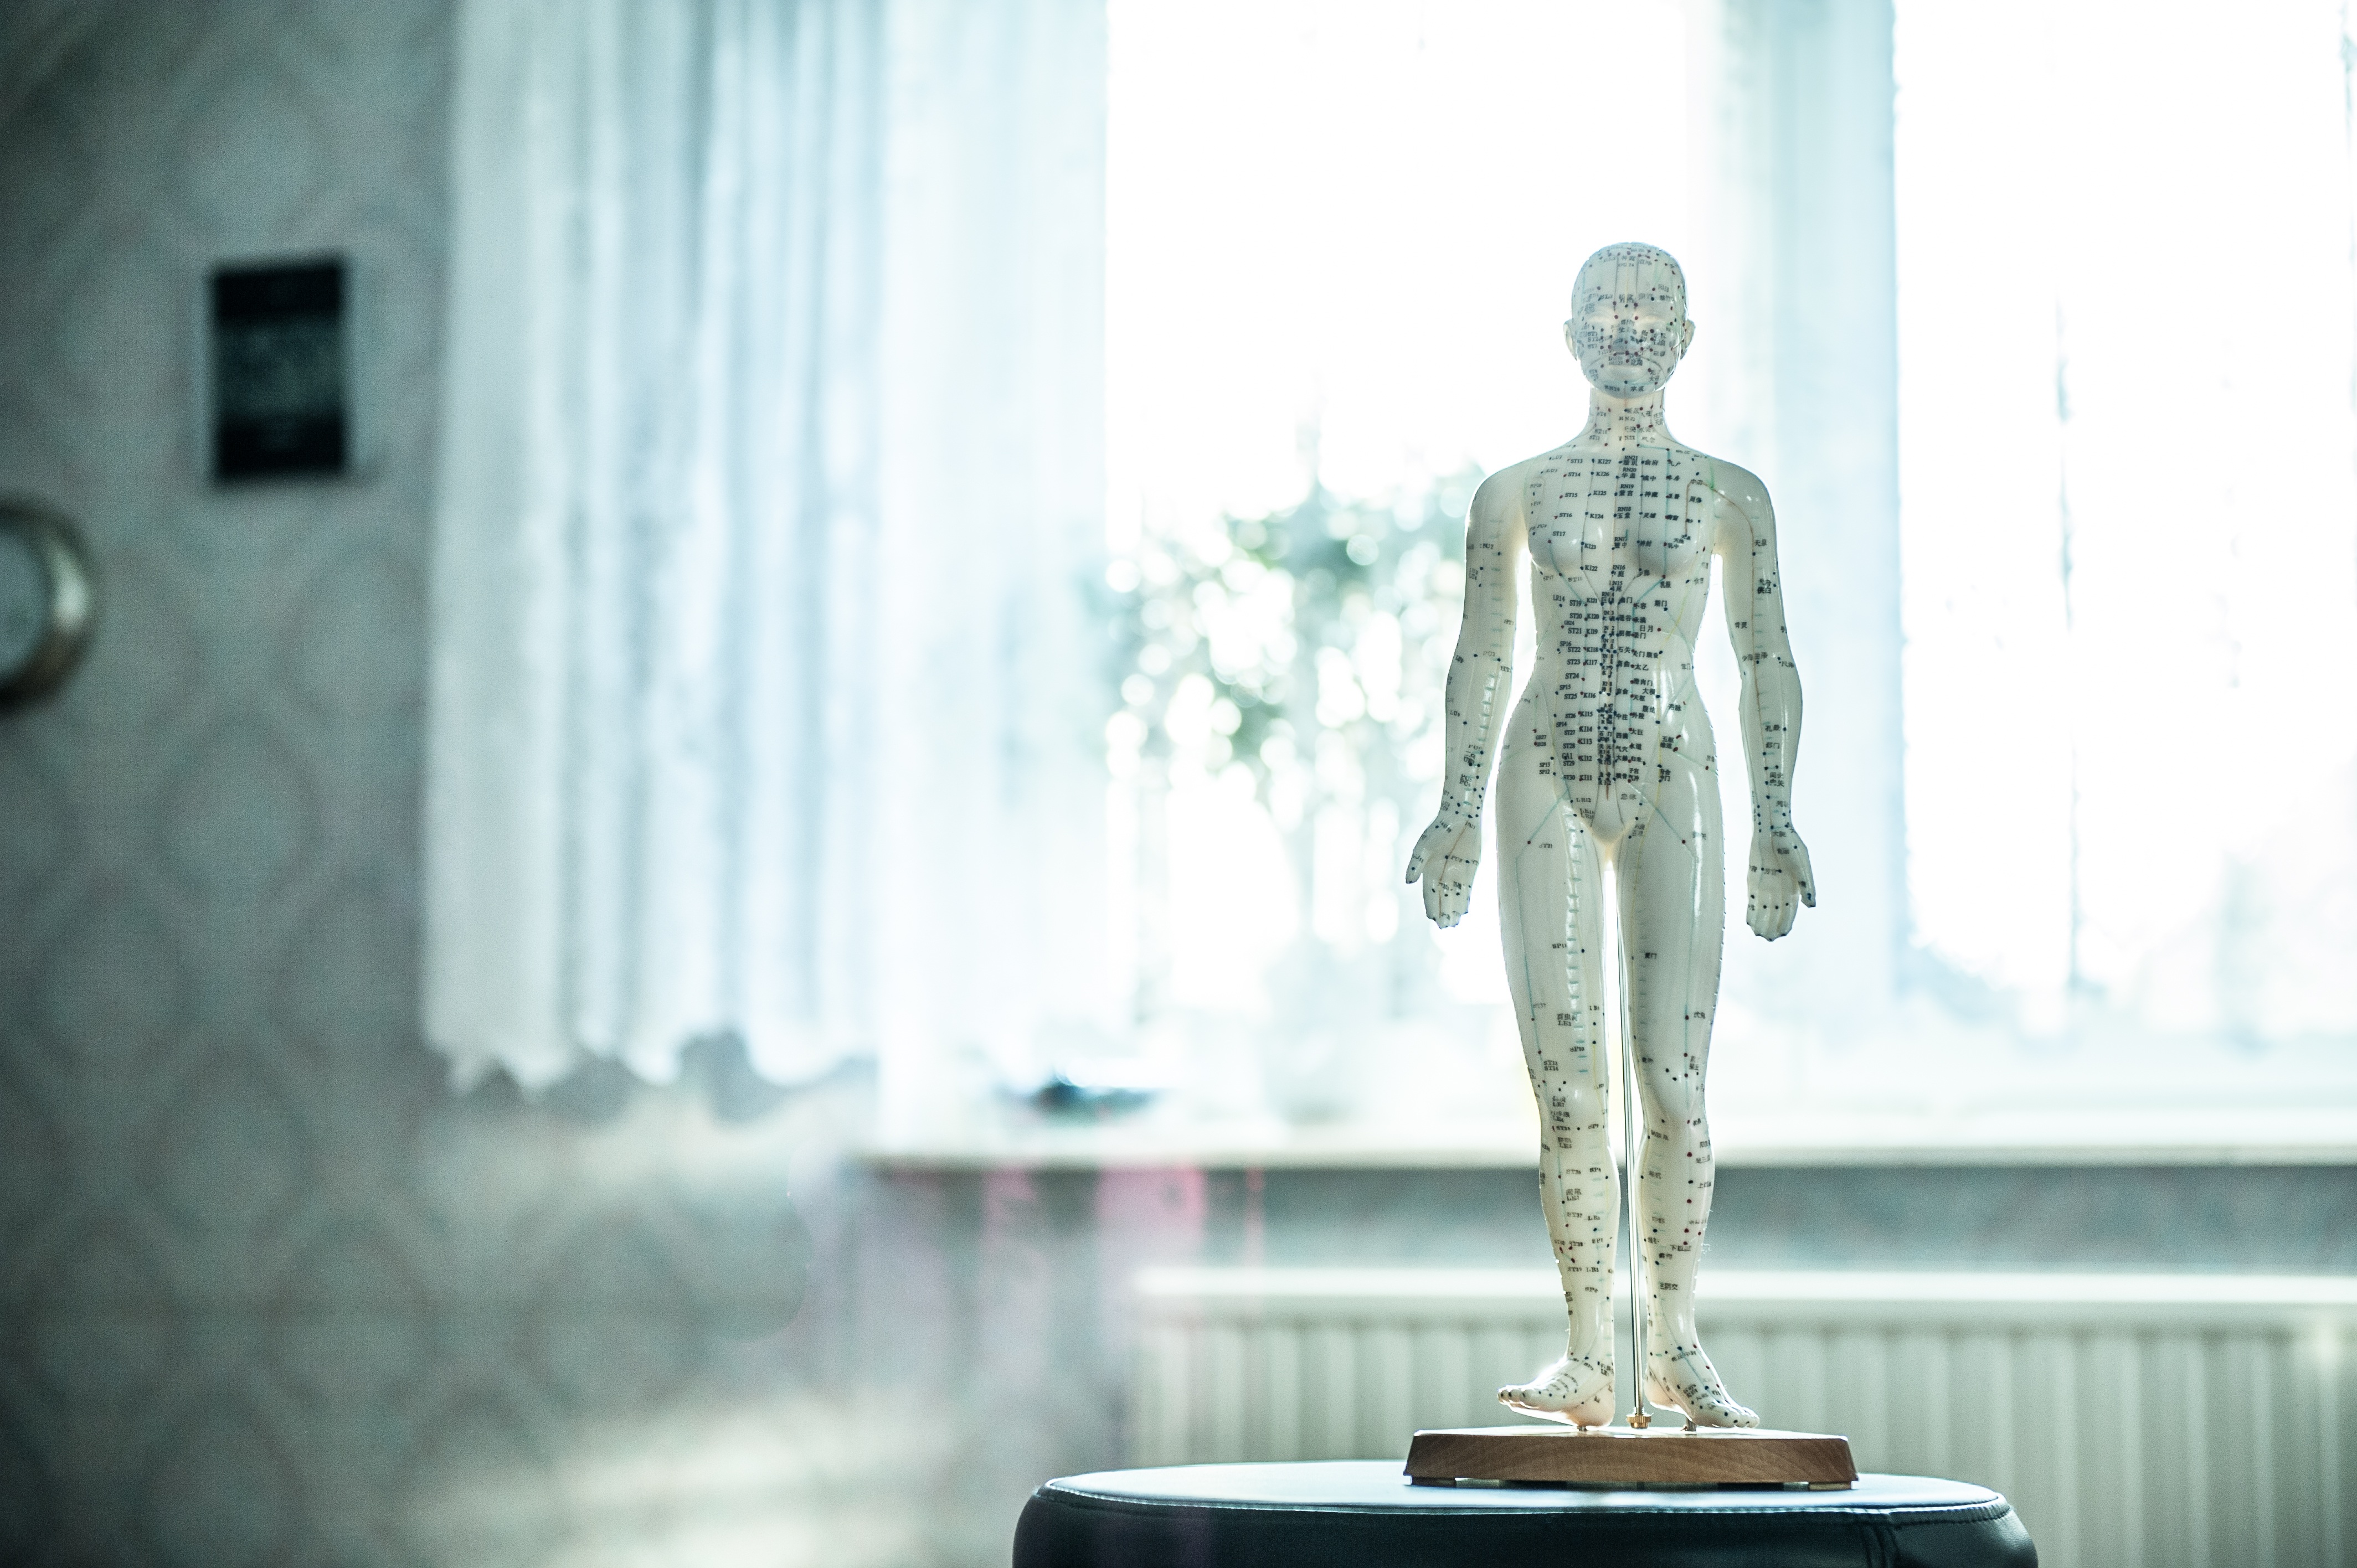
monument, statue, relax, fashion, sculpture, art, massage, bless you, therapy, wellness, acupuncture, physiotherapy, osteopathy